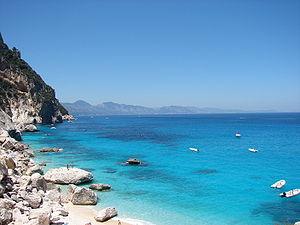
La Sardaigne est une île de la mer Méditerranée et une région italienne, qui se trouve à l'ouest de l'Italie continentale, au sud de la Corse, au nord de la Tunisie et de l'Algérie orientale. Son chef-lieu est la ville de Cagliari.
Cet article recense les parcs nationaux d'Italie.